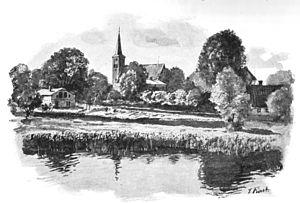
Bornhöved est une commune allemande du Schleswig-Holstein, située dans l'arrondissement de Segeberg, entre les villes de Neumünster et Plön. Bornhöved est l'une des huit communes de l'Amt Bornhöved dont le siège est à Trappenkamp.